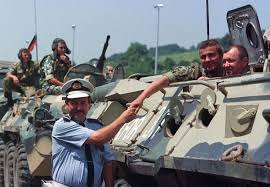
Label: BTR-80